Puerta del Conde

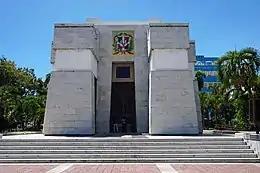
Altar de la Patria

The Altar de la Patria, or Altar of the Fatherland, is a mausoleum made of white marble, built in 1976. The Altar houses the remains of the founding fathers of the Dominican Republic: Juan Pablo Duarte, Francisco del Rosario Sánchez, and Matías Ramón Mella, Within the mausoleum there are statues of the founding fathers, carved by Italian sculptor Nicholas Arrighini, and there is also an "eternal flame" that is kept lit in memory of the patriots.